Karunamayudu

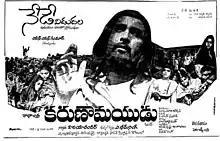

Karunamayudu (also commonly known as "Ocean of Mercy" from its titles in other languages) is a 1978 Indian Telugu-language biographical film written and directed by A. Bhimsingh. It stars Vijayachander as Jesus of Nazareth. The film won two Nandi Awards, was notable for two song sequences narrating the Birth of Jesus and Entry into Jerusalem, the film was screened at the International Film Festival of India.